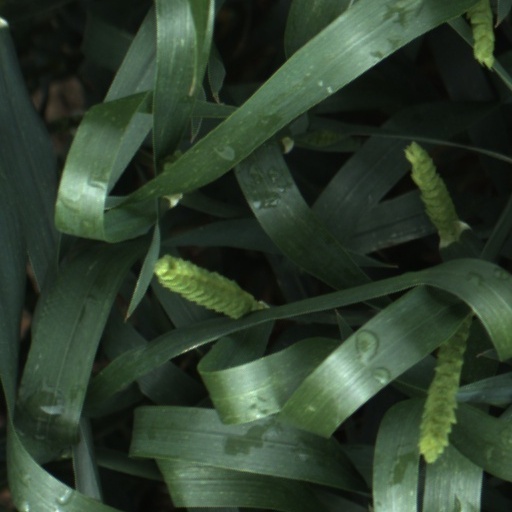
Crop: wheat